Tegeler Fließ

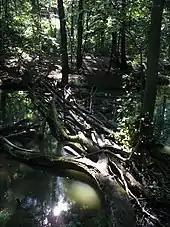
Tegeler Fließ

The Tegeler Fließ is a 30 km stream in Brandenburg and Berlin, and is named after the Tegel district of Berlin through which it flows.